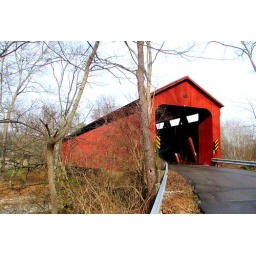
Old wooden covered bridge in perringtown ohio, built in 1878.